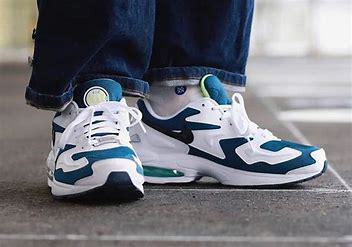
Brand: Nike
Model: Air MAX2 Light